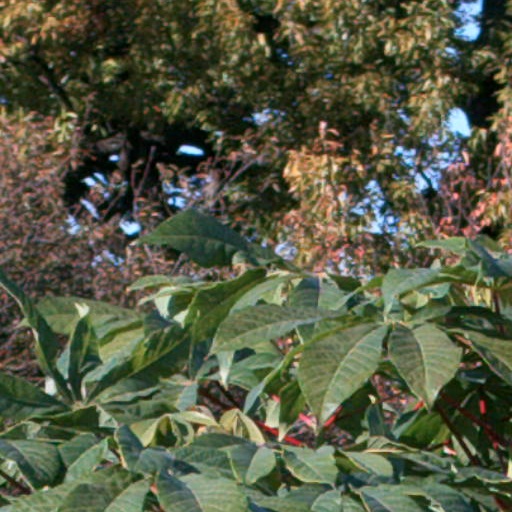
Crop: cassava